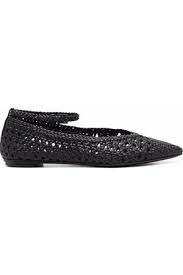
Label: Ballet Flat